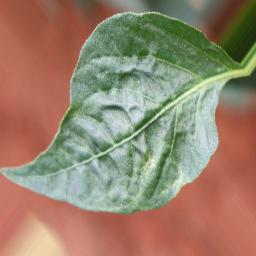
Label: mites_and_trips